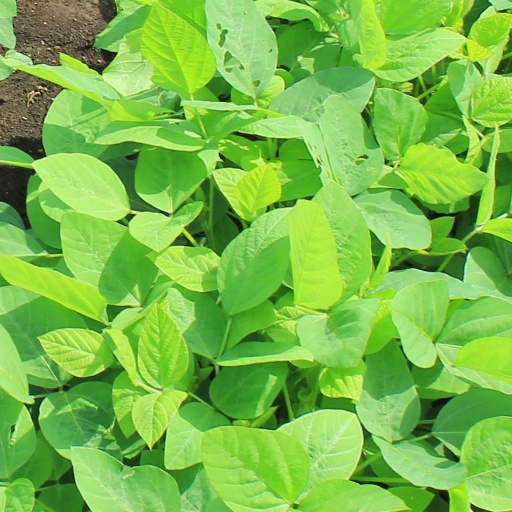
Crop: soybean